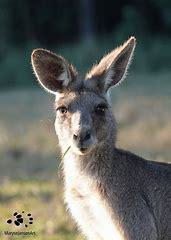
Brand: KangaROOS
Model: 100